Christopher Borgerding House

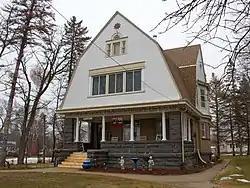
The Christopher Borgerding House viewed from the west-southwest

The Christopher Borgerding House is a historic house in Belgrade, Minnesota, United States. It was built from 1904 to 1905 for an early settler of Belgrade who became a successful businessman and platted an expansion to the town. The house's design exhibits Colonial Revival architecture but with unusual features, such as a deeply recessed porch, granite-and-brick first floor, and cross-gambrel roof. The Borgerding House was listed on the National Register of Historic Places in 1982 for its local significance in the themes of architecture and commerce. It was nominated for its unique and well preserved design and for its first owner's role in the development of Belgrade.